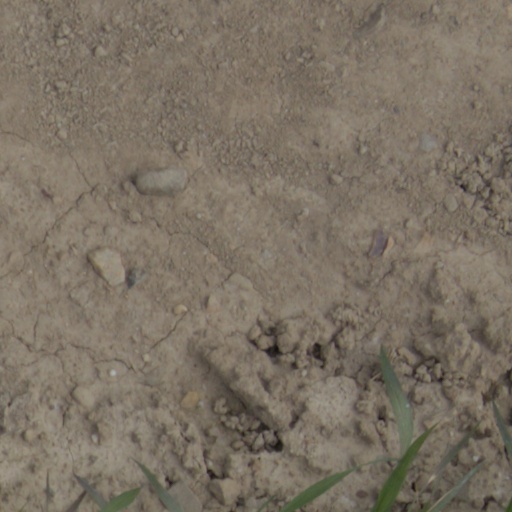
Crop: wheat